How to Become Happy

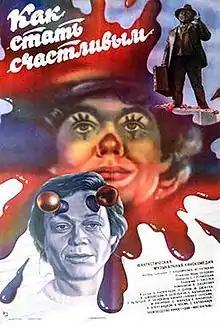

How to Become Happy is a 1986 Soviet comedy-science fiction film directed by Yuri Chulyukin.